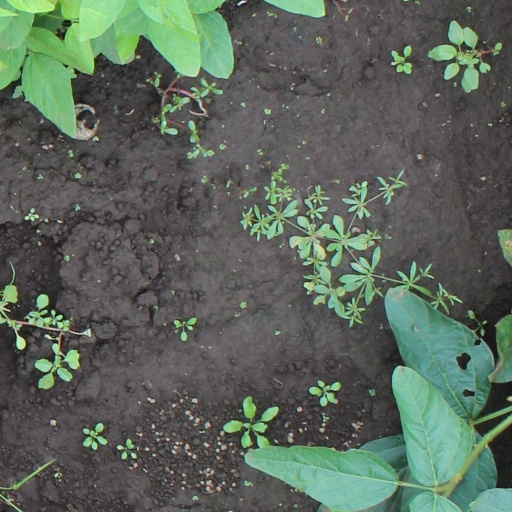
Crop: soybean